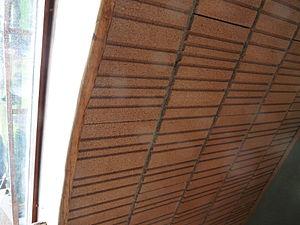
mur trombe, mur accumulant les calories du soleil en vue de chauffer l'intérieur de la maison. Derrière une vitre, face sud de la maison, ce mur chauffe un maximum en hiver, et restitue sa chaleur dans le salon. Cela permet de faire des économies de chauffage.